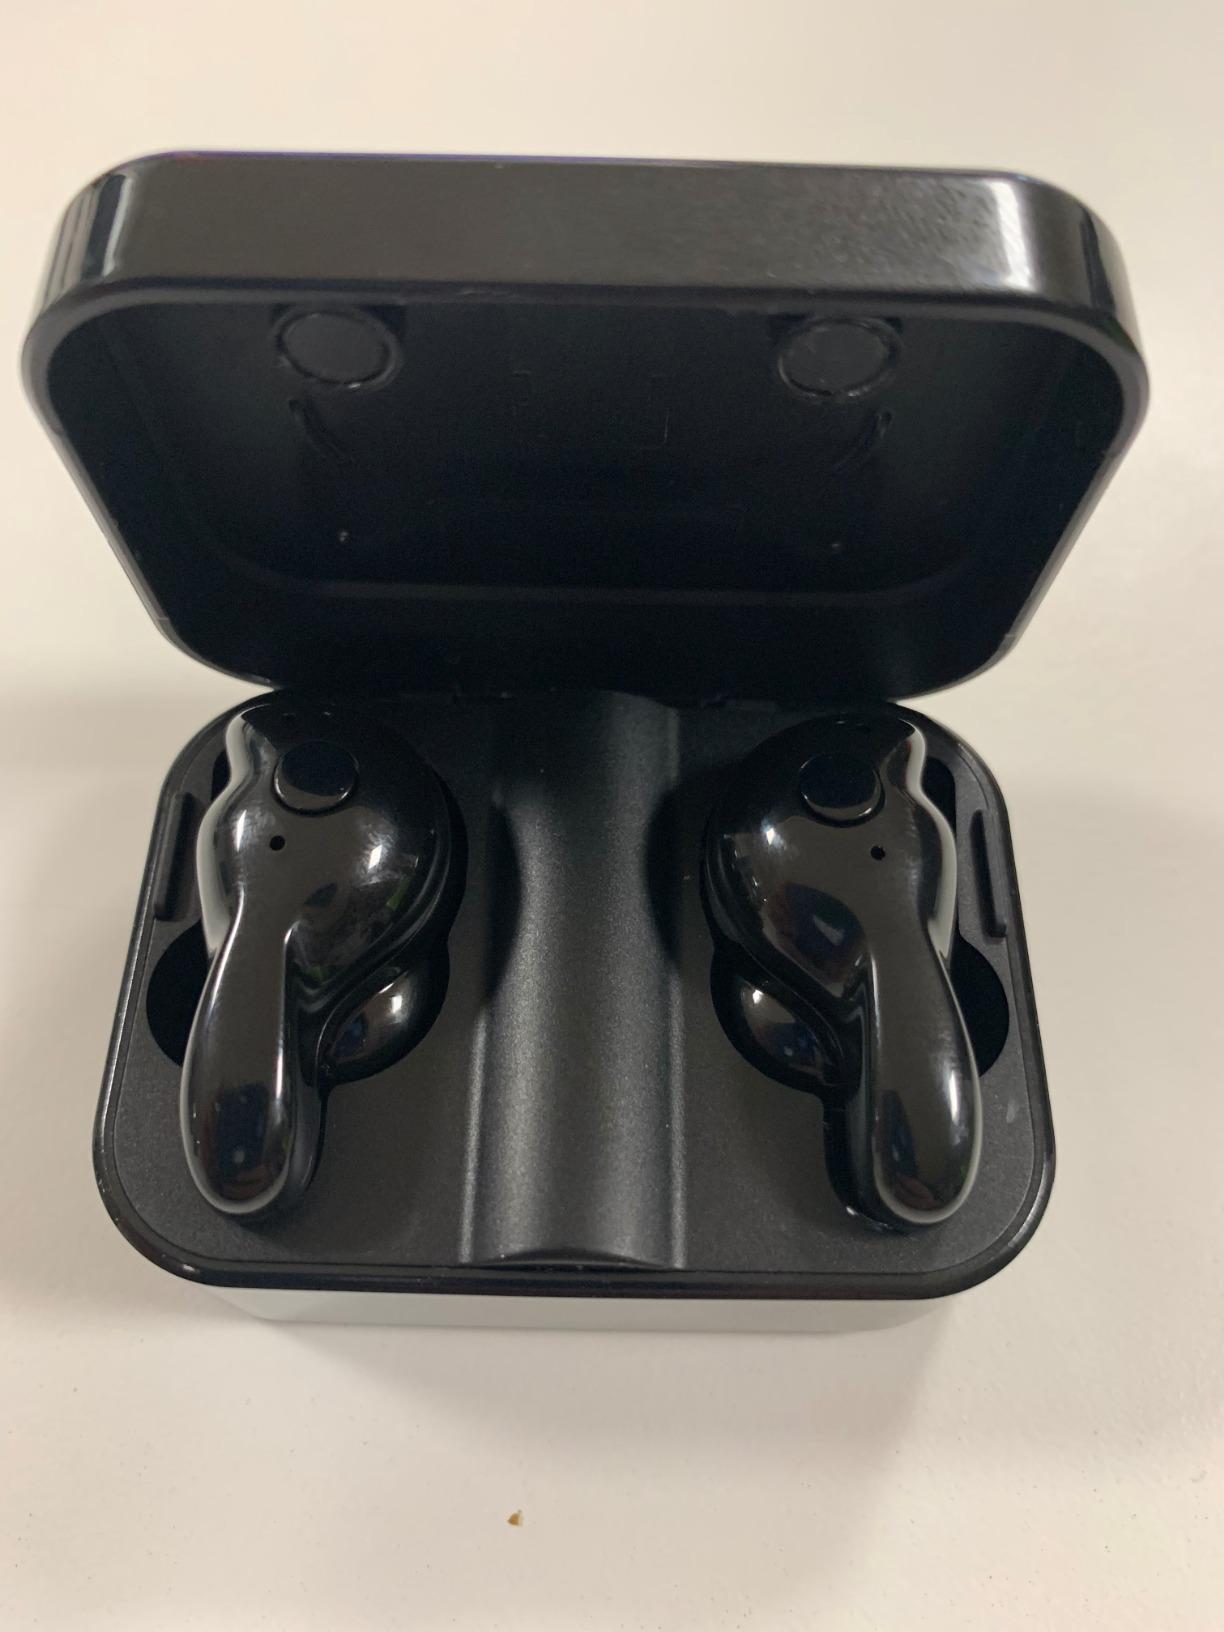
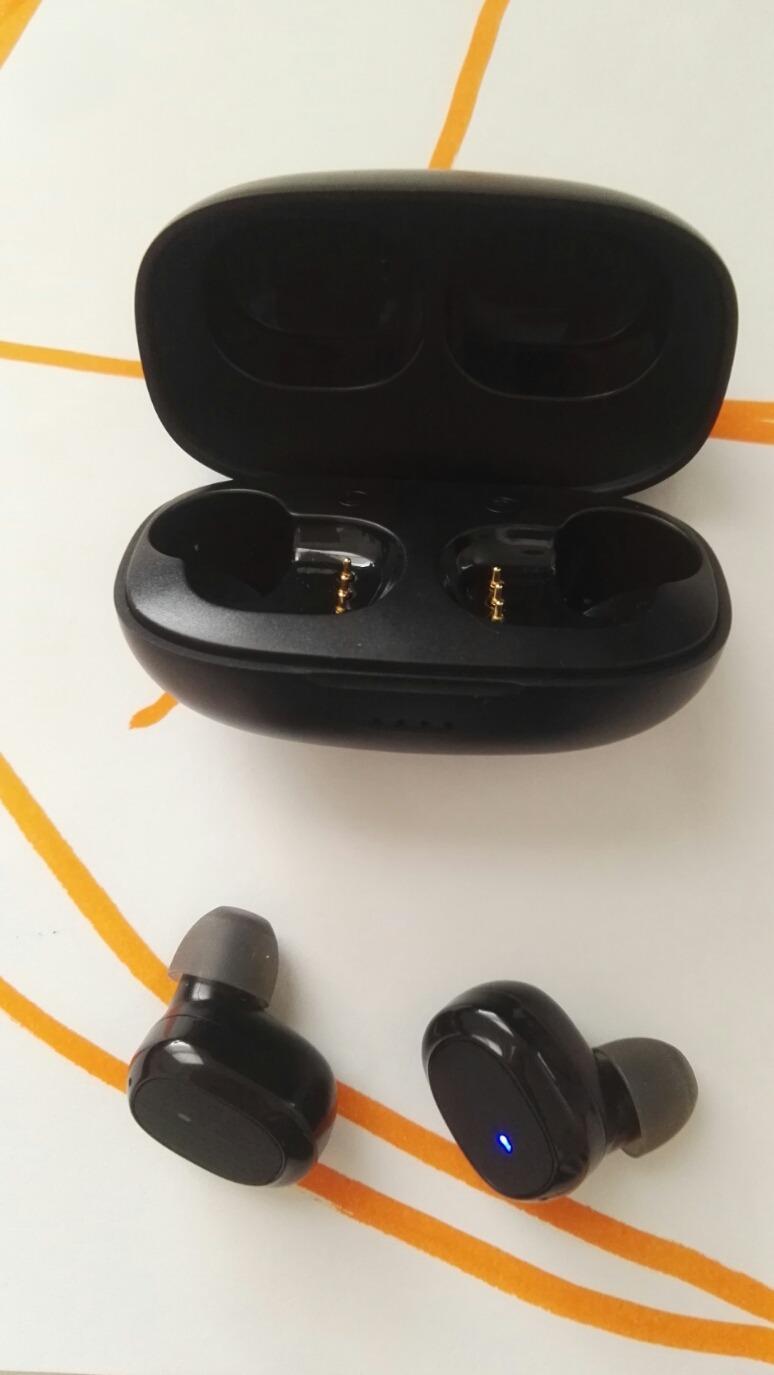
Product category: earbuds
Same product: no